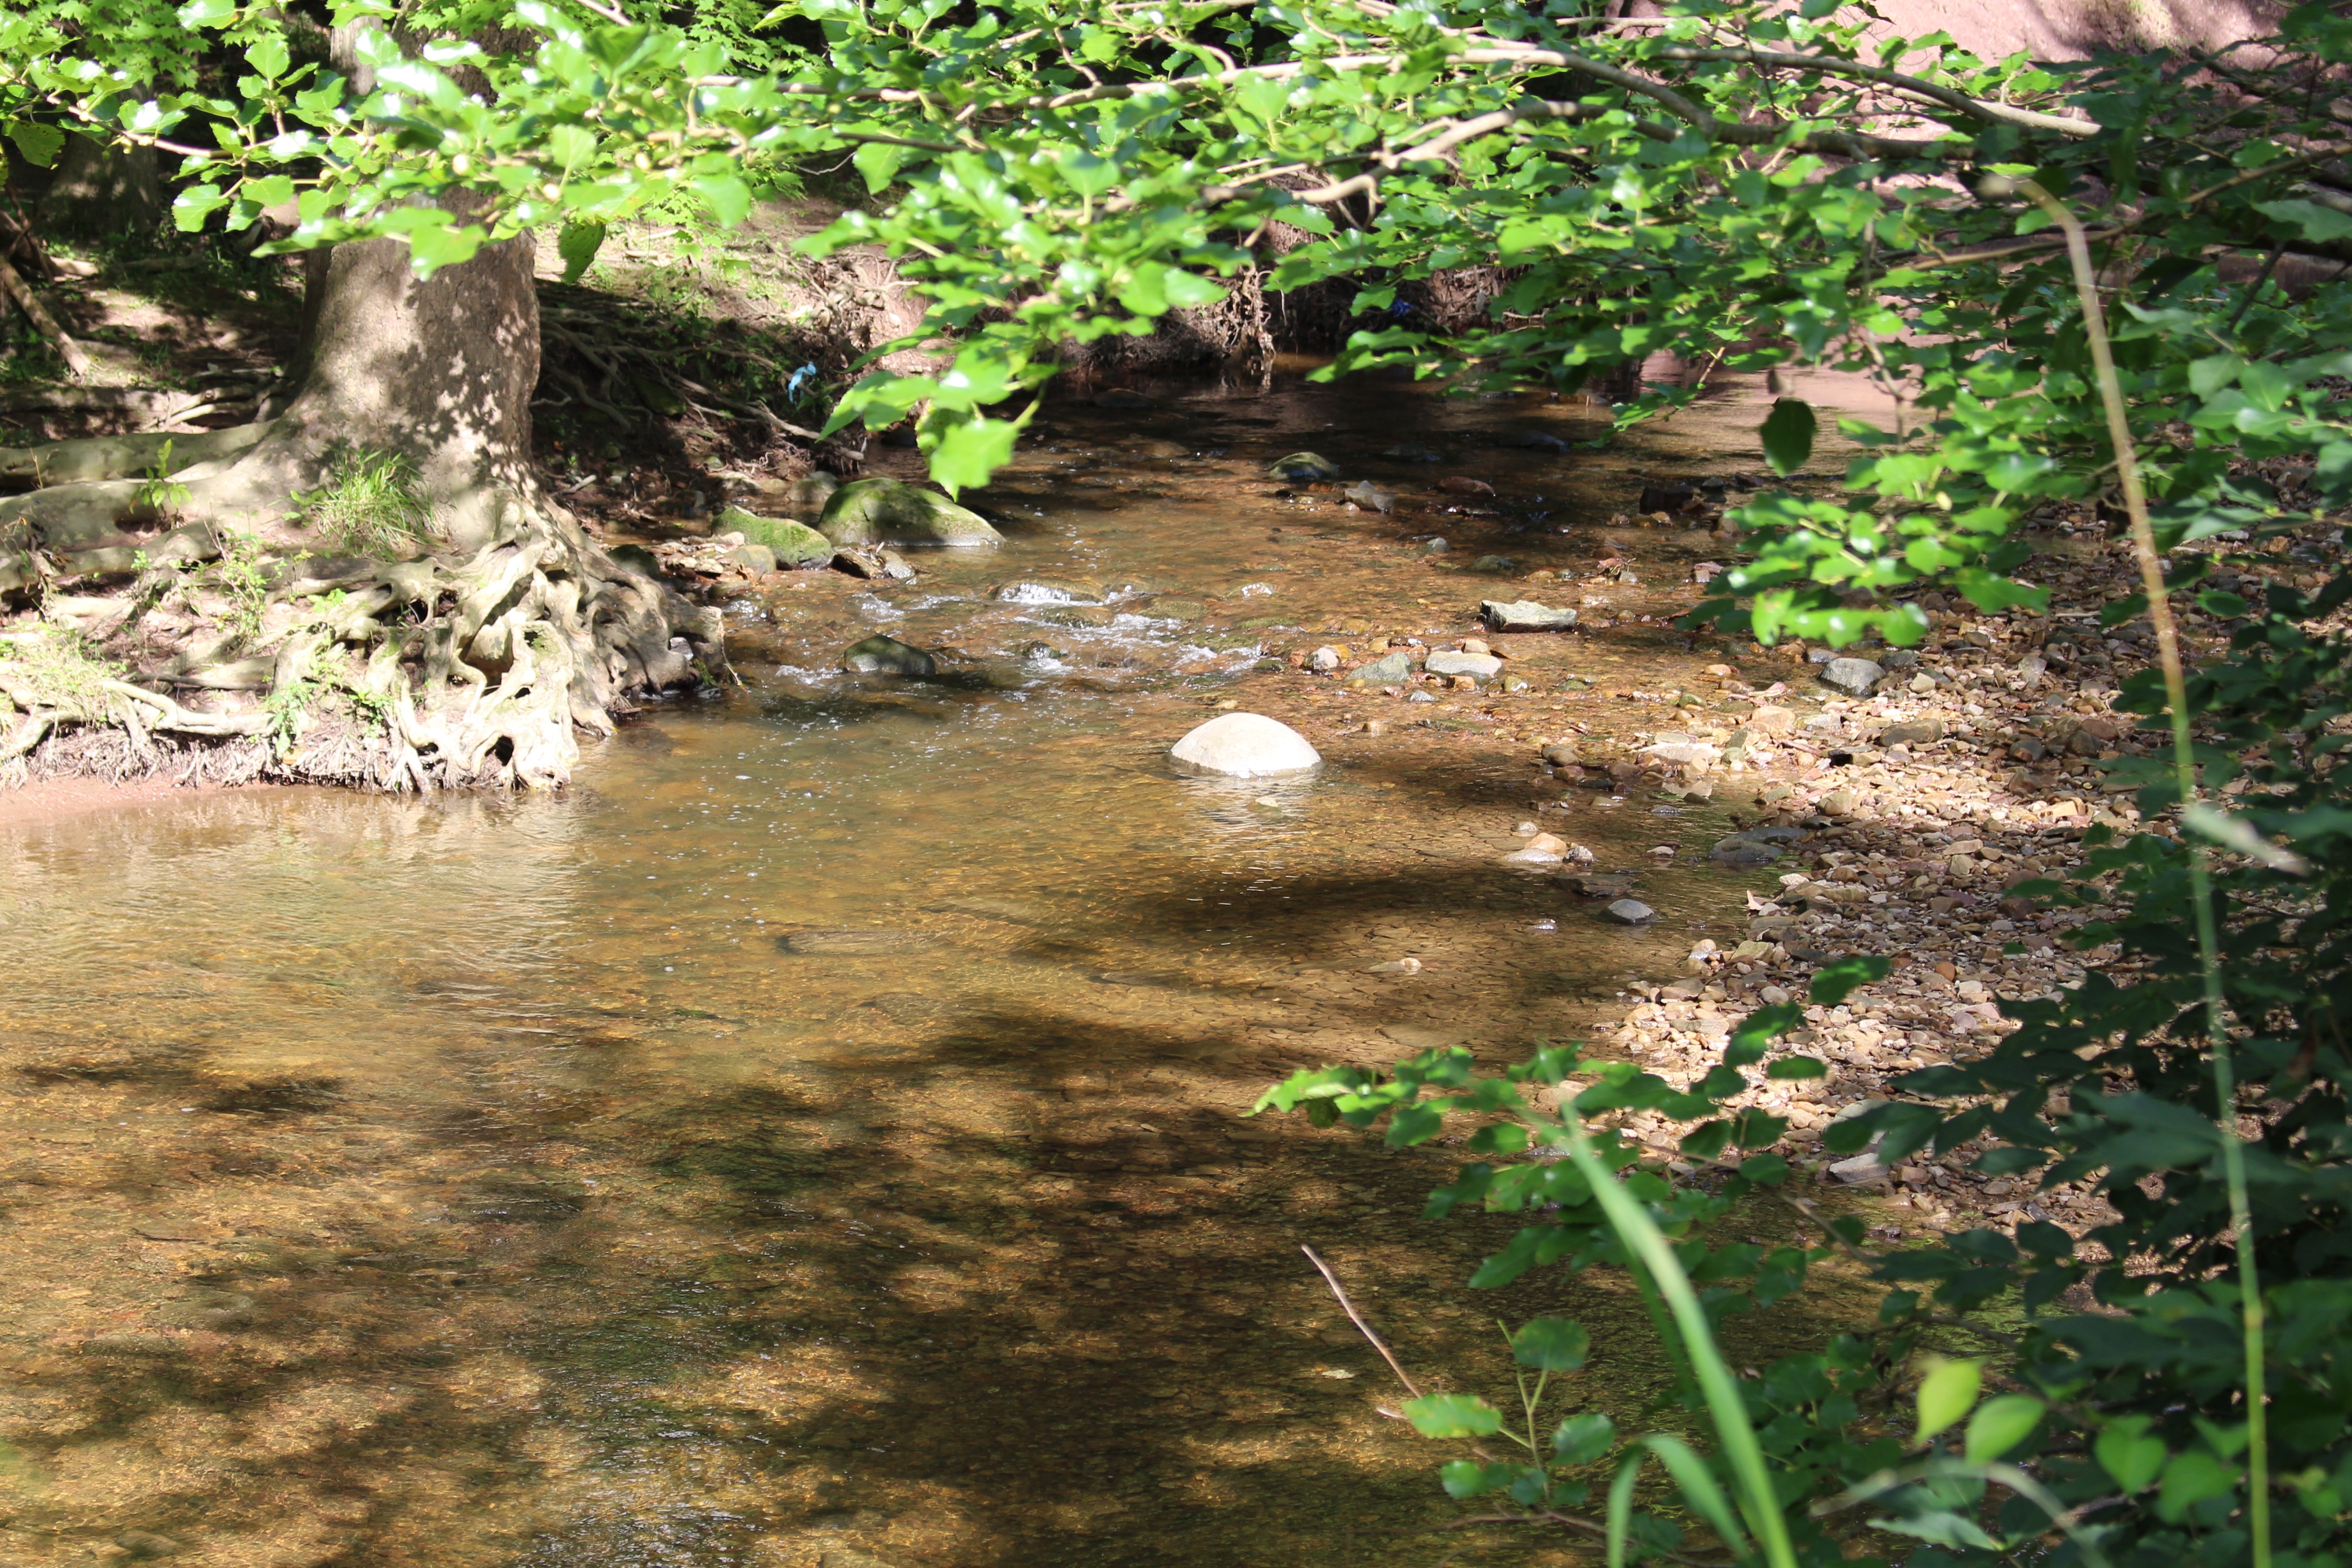
landscape, water, nature, rock, creek, river, pond, wildlife, stream, brook, green, jungle, body of water, pebbles, rainforest, wetland, woodland, habitat, ecosystem, fish pond